Randy Newman

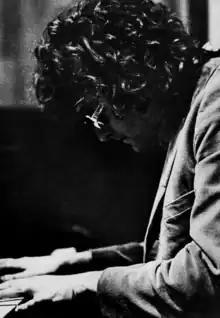
Newman playing piano in 1972

Newman has been a professional songwriter since he was 17. He cites Ray Charles as his greatest influence growing up, stating, "I loved Charles' music to excess." His first single as a performer was 1962's "Golden Gridiron Boy", released when he was 18. The single flopped and Newman chose to concentrate on songwriting and arranging for the next several years.